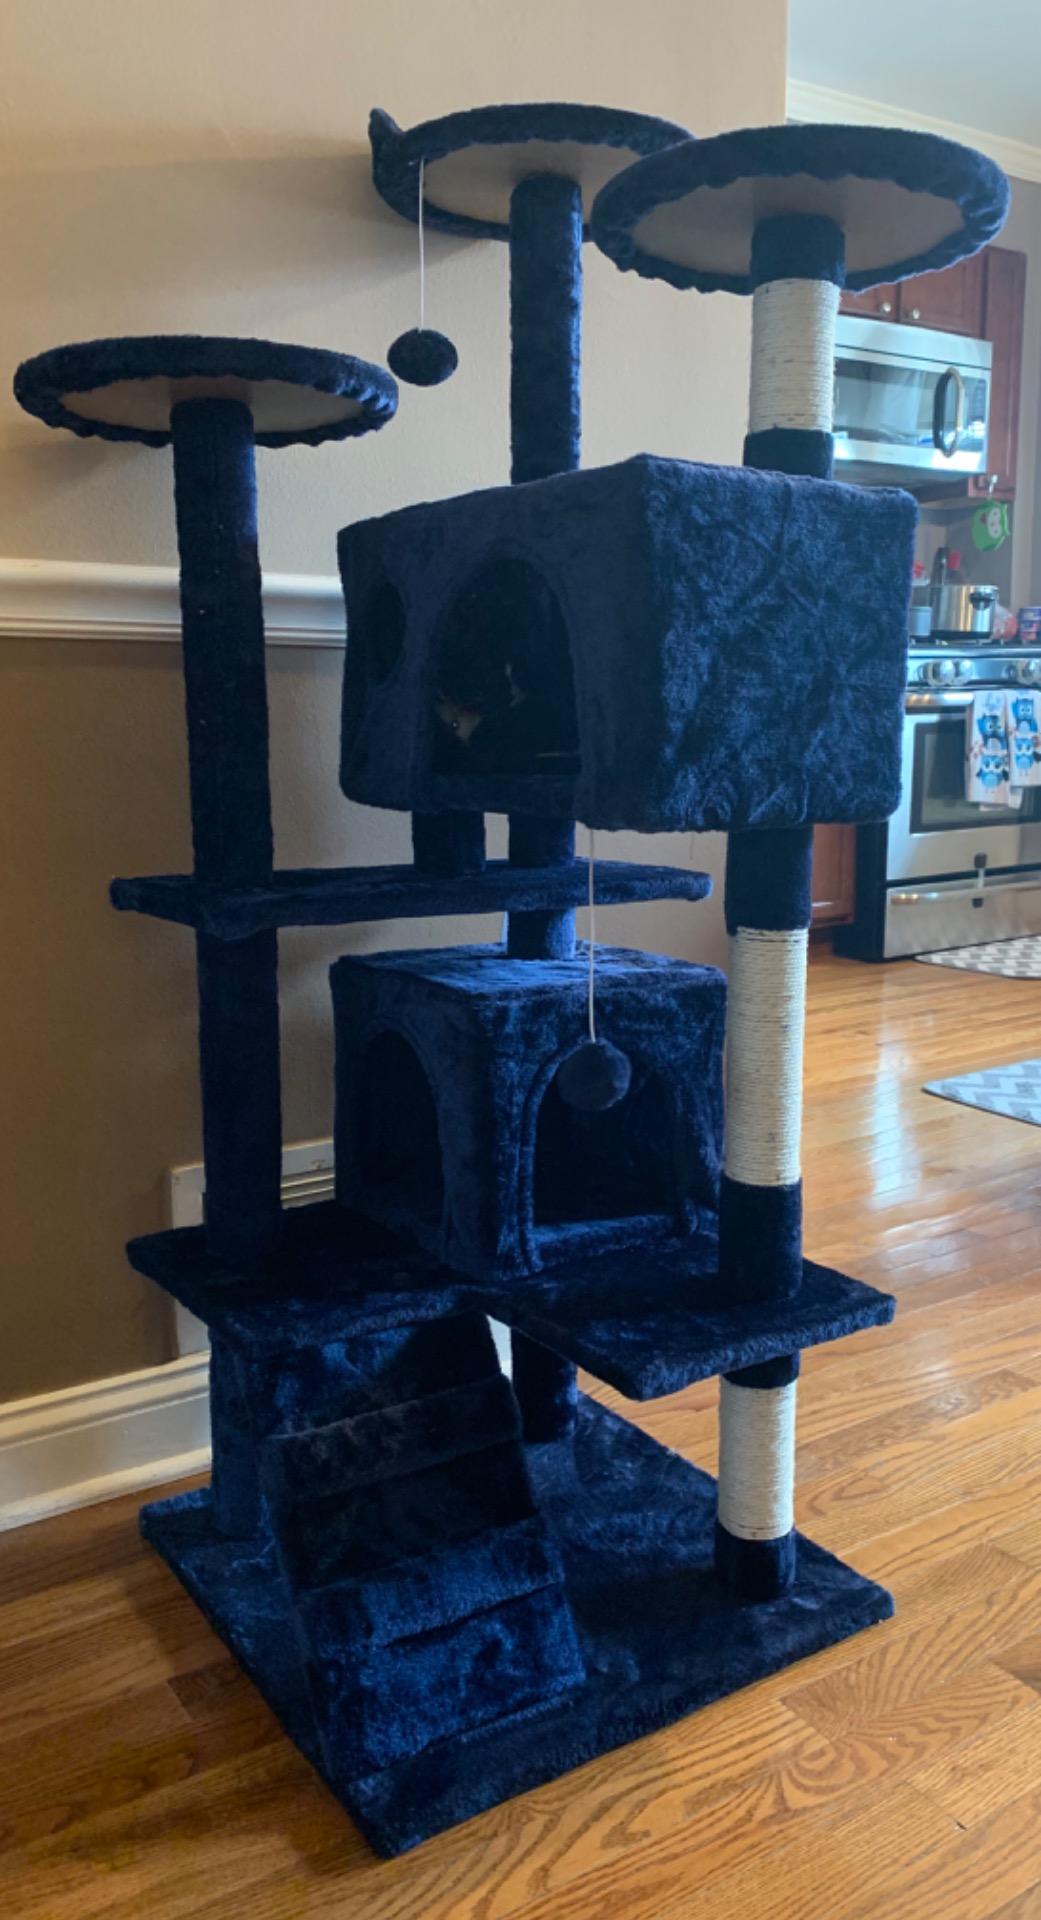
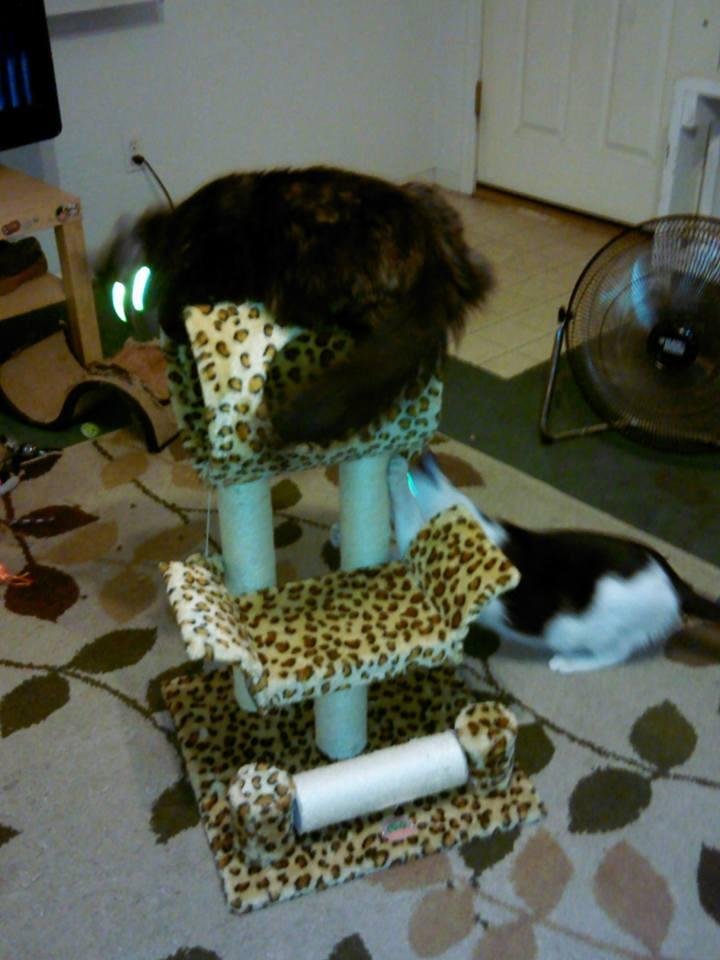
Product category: items_cat tree
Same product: no